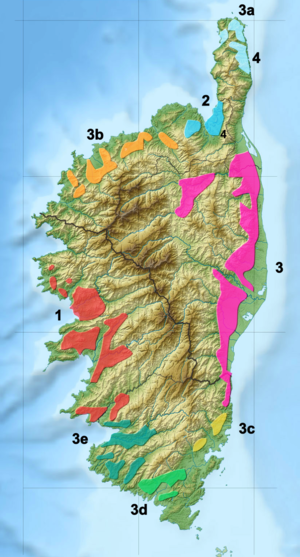
Cartes des vignobles des AOC corses 1 AOC Ajaccio 2 AOC Patrimonio 3 AOC Corse 3a AOC Corse Coteaux du Cap Corse 3b AOC Corse Calvi 3c AOC Corse Porto-Vecchio 3d AOC Corse Figari 3e AOC Corse Sartène 4 AOC Muscat du Cap Corse
Le sartène ou vin de Corse Sartène est un vin produit autour du golfe de Sartène.
Le patrimonio est un vin d'appellation d'origine contrôlée produit autour du golfe de Saint-Florent, dans le département de la Haute-Corse.
Le vin de Corse, ou corse, est un vin d'appellation d'origine contrôlée produit sur l'ensemble du vignoble de Corse.